William Harmon Norton

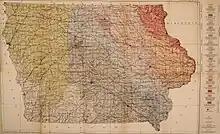
Map from "Underground Water Resources of Iowa" (1912), co-written by Norton

William Harmon Norton (1856 – 1944 in Mount Vernon) was an American geologist and classicist.